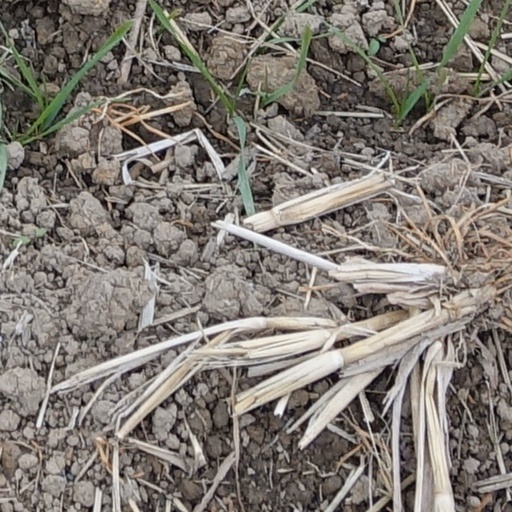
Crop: wheat